Thakkol

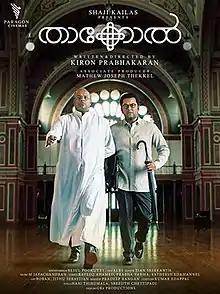
Film poster

Thakkol is a 2019 Indian Malayalam-language thriller film directed by Kiron Prabhakaran and starring Indrajith Sukumaran and Murali Gopy. The film was in production for over a year. The lead cast had previously starred together in "Ee Adutha Kaalathu" (2012), "Left Right Left" (2013) and "Tiyaan" (2017). The film is produced by director Shaji Kailas. Sukumaran and Gopy play priests in the film. The film was predominantly shot in Goa.